Prime Minister of Poland

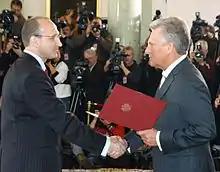
Prime Minister Kazimierz Marcinkiewicz (left) being sworn in by President Aleksander Kwaśniewski (right) in October 2005

According to Article 154 of the Constitution of Poland, the prime minister is nominated by the president. However, the nomination process is not solely dictated by presidential preference. By convention, the president nominates the leader of the party which obtained the most seats in the previous parliamentary election, or the leader of the senior partner in a coalition. The president is neither entitled to dismiss the prime minister, appoint nor dismiss individual members of the cabinet, or the council of ministers as a whole at will. Upon selection, the prime minister will propose members of the cabinet, and within fourteen days, must submit a programme outlining the new government's agenda to the Sejm, requiring a vote of confidence from its deputies. In the event that a vote of confidence fails, the process of government formation passes to the Sejm, which will then nominate a prime minister within fourteen days, who will again propose the composition of the cabinet. An absolute majority of votes in the presence of at least half of all Sejm deputies is required to approve the cabinet, and the president is required to accept and swear in the Sejm's nominee. If the vote of confidence fails again, the process of nomination is handed back to the presidency, who will appoint a prime minister, who will then nominate other members of the cabinet. If the vote of confidence fails a third time, the president is obliged to dissolve the Sejm and call new elections.